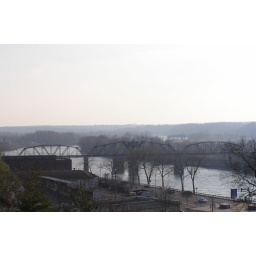
L &amp;amp; N railroad bridge over the Cumberland River, Clarksville, Tennessee